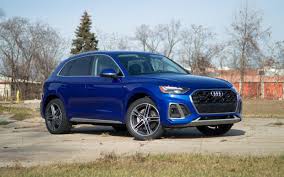
Label: noambulance